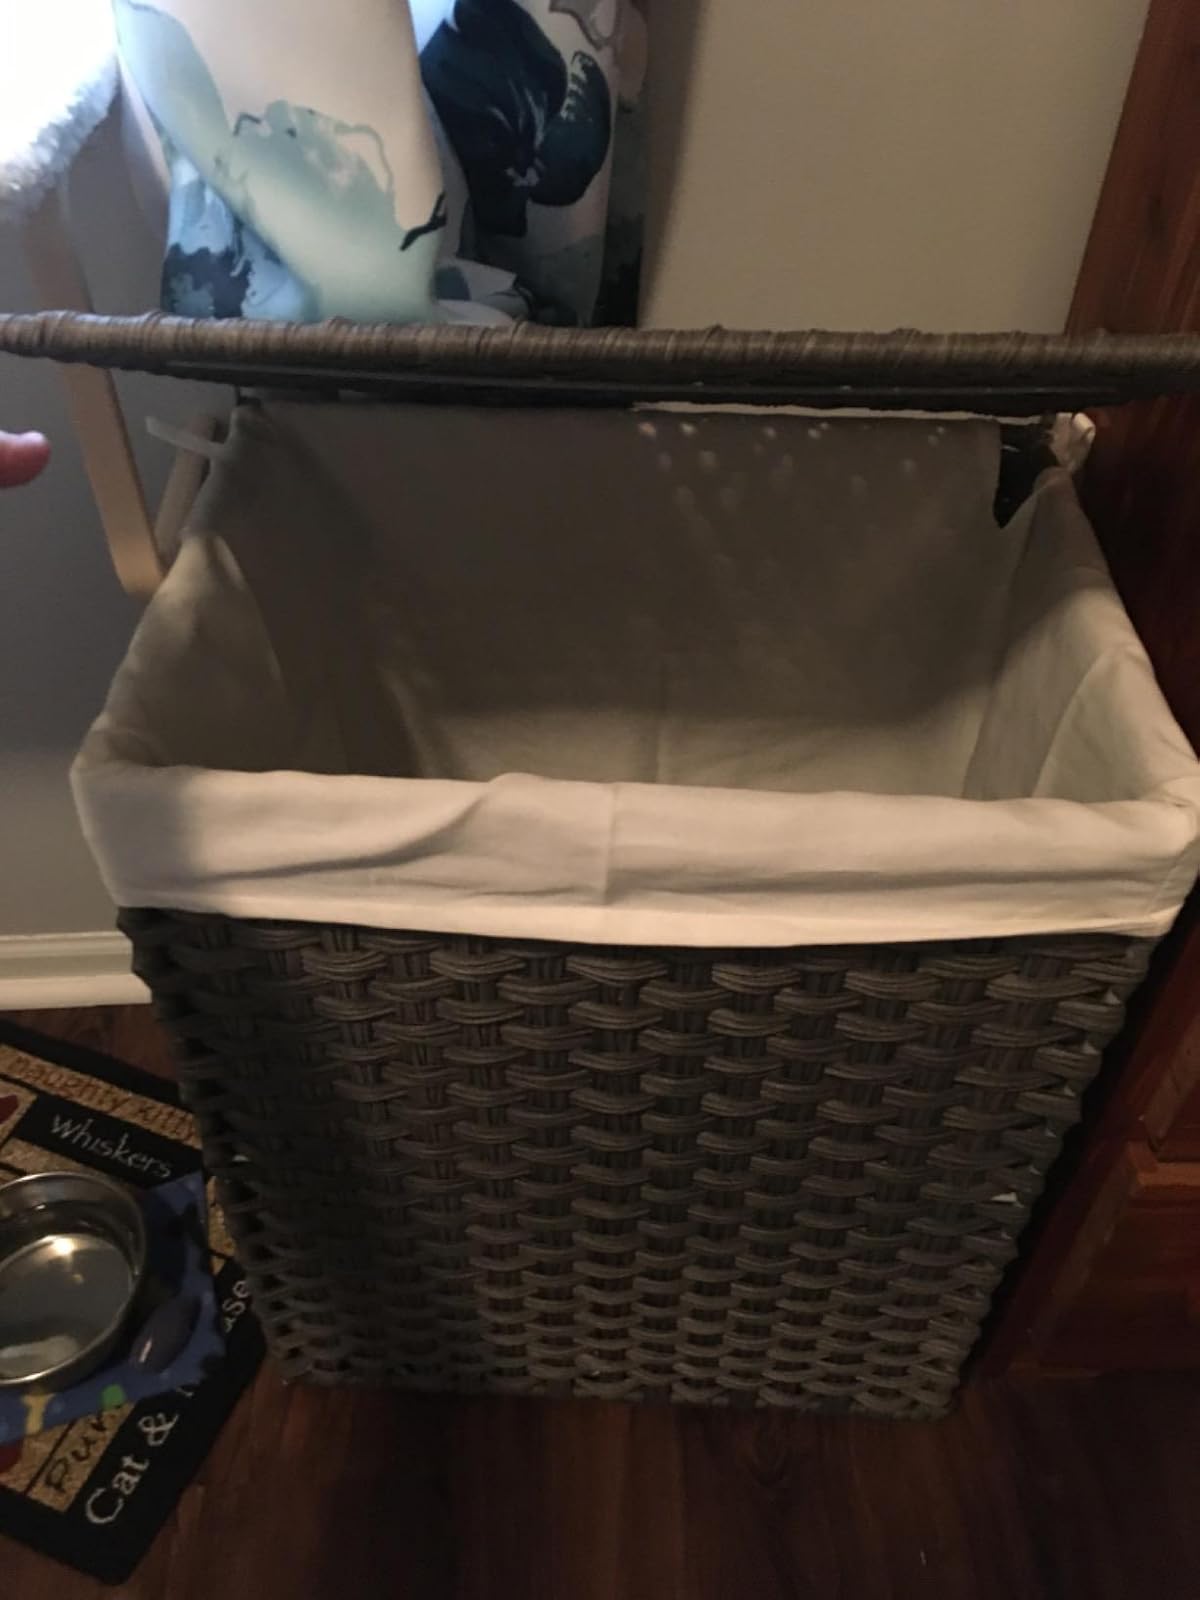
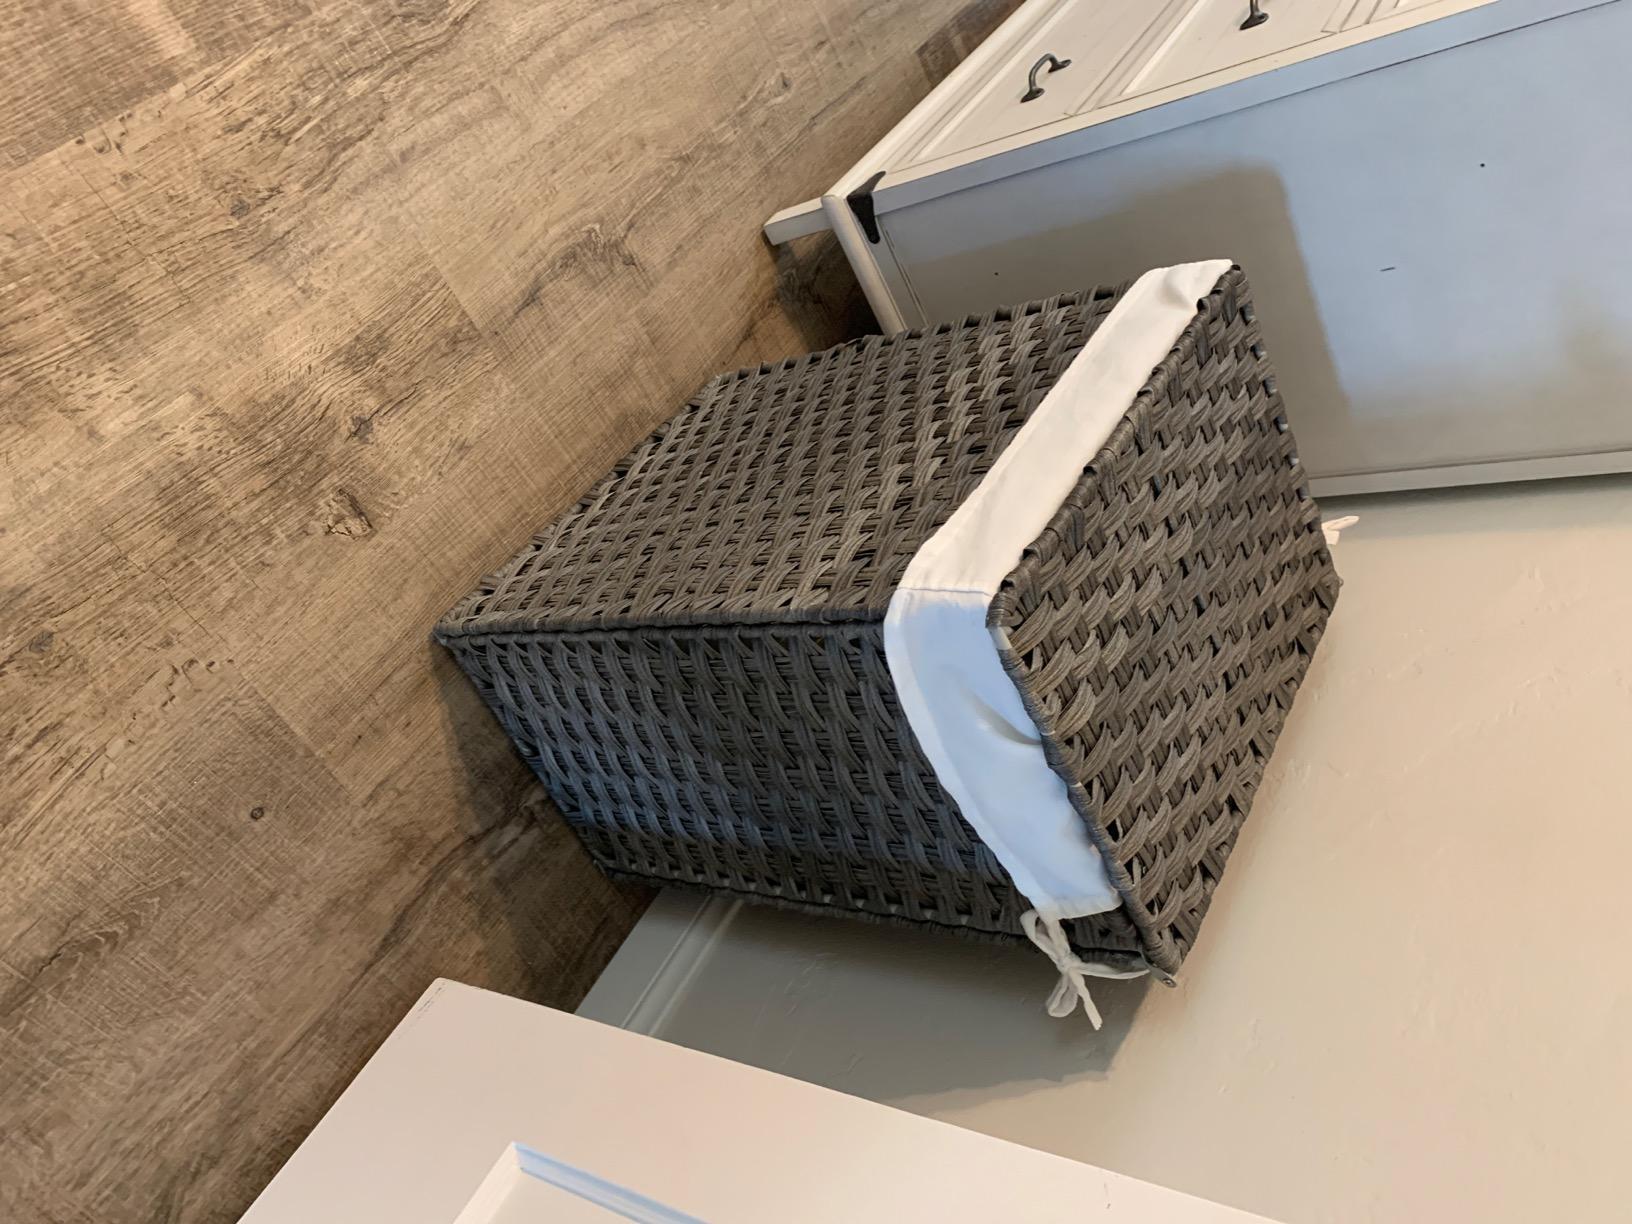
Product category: items_hamper
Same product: yes